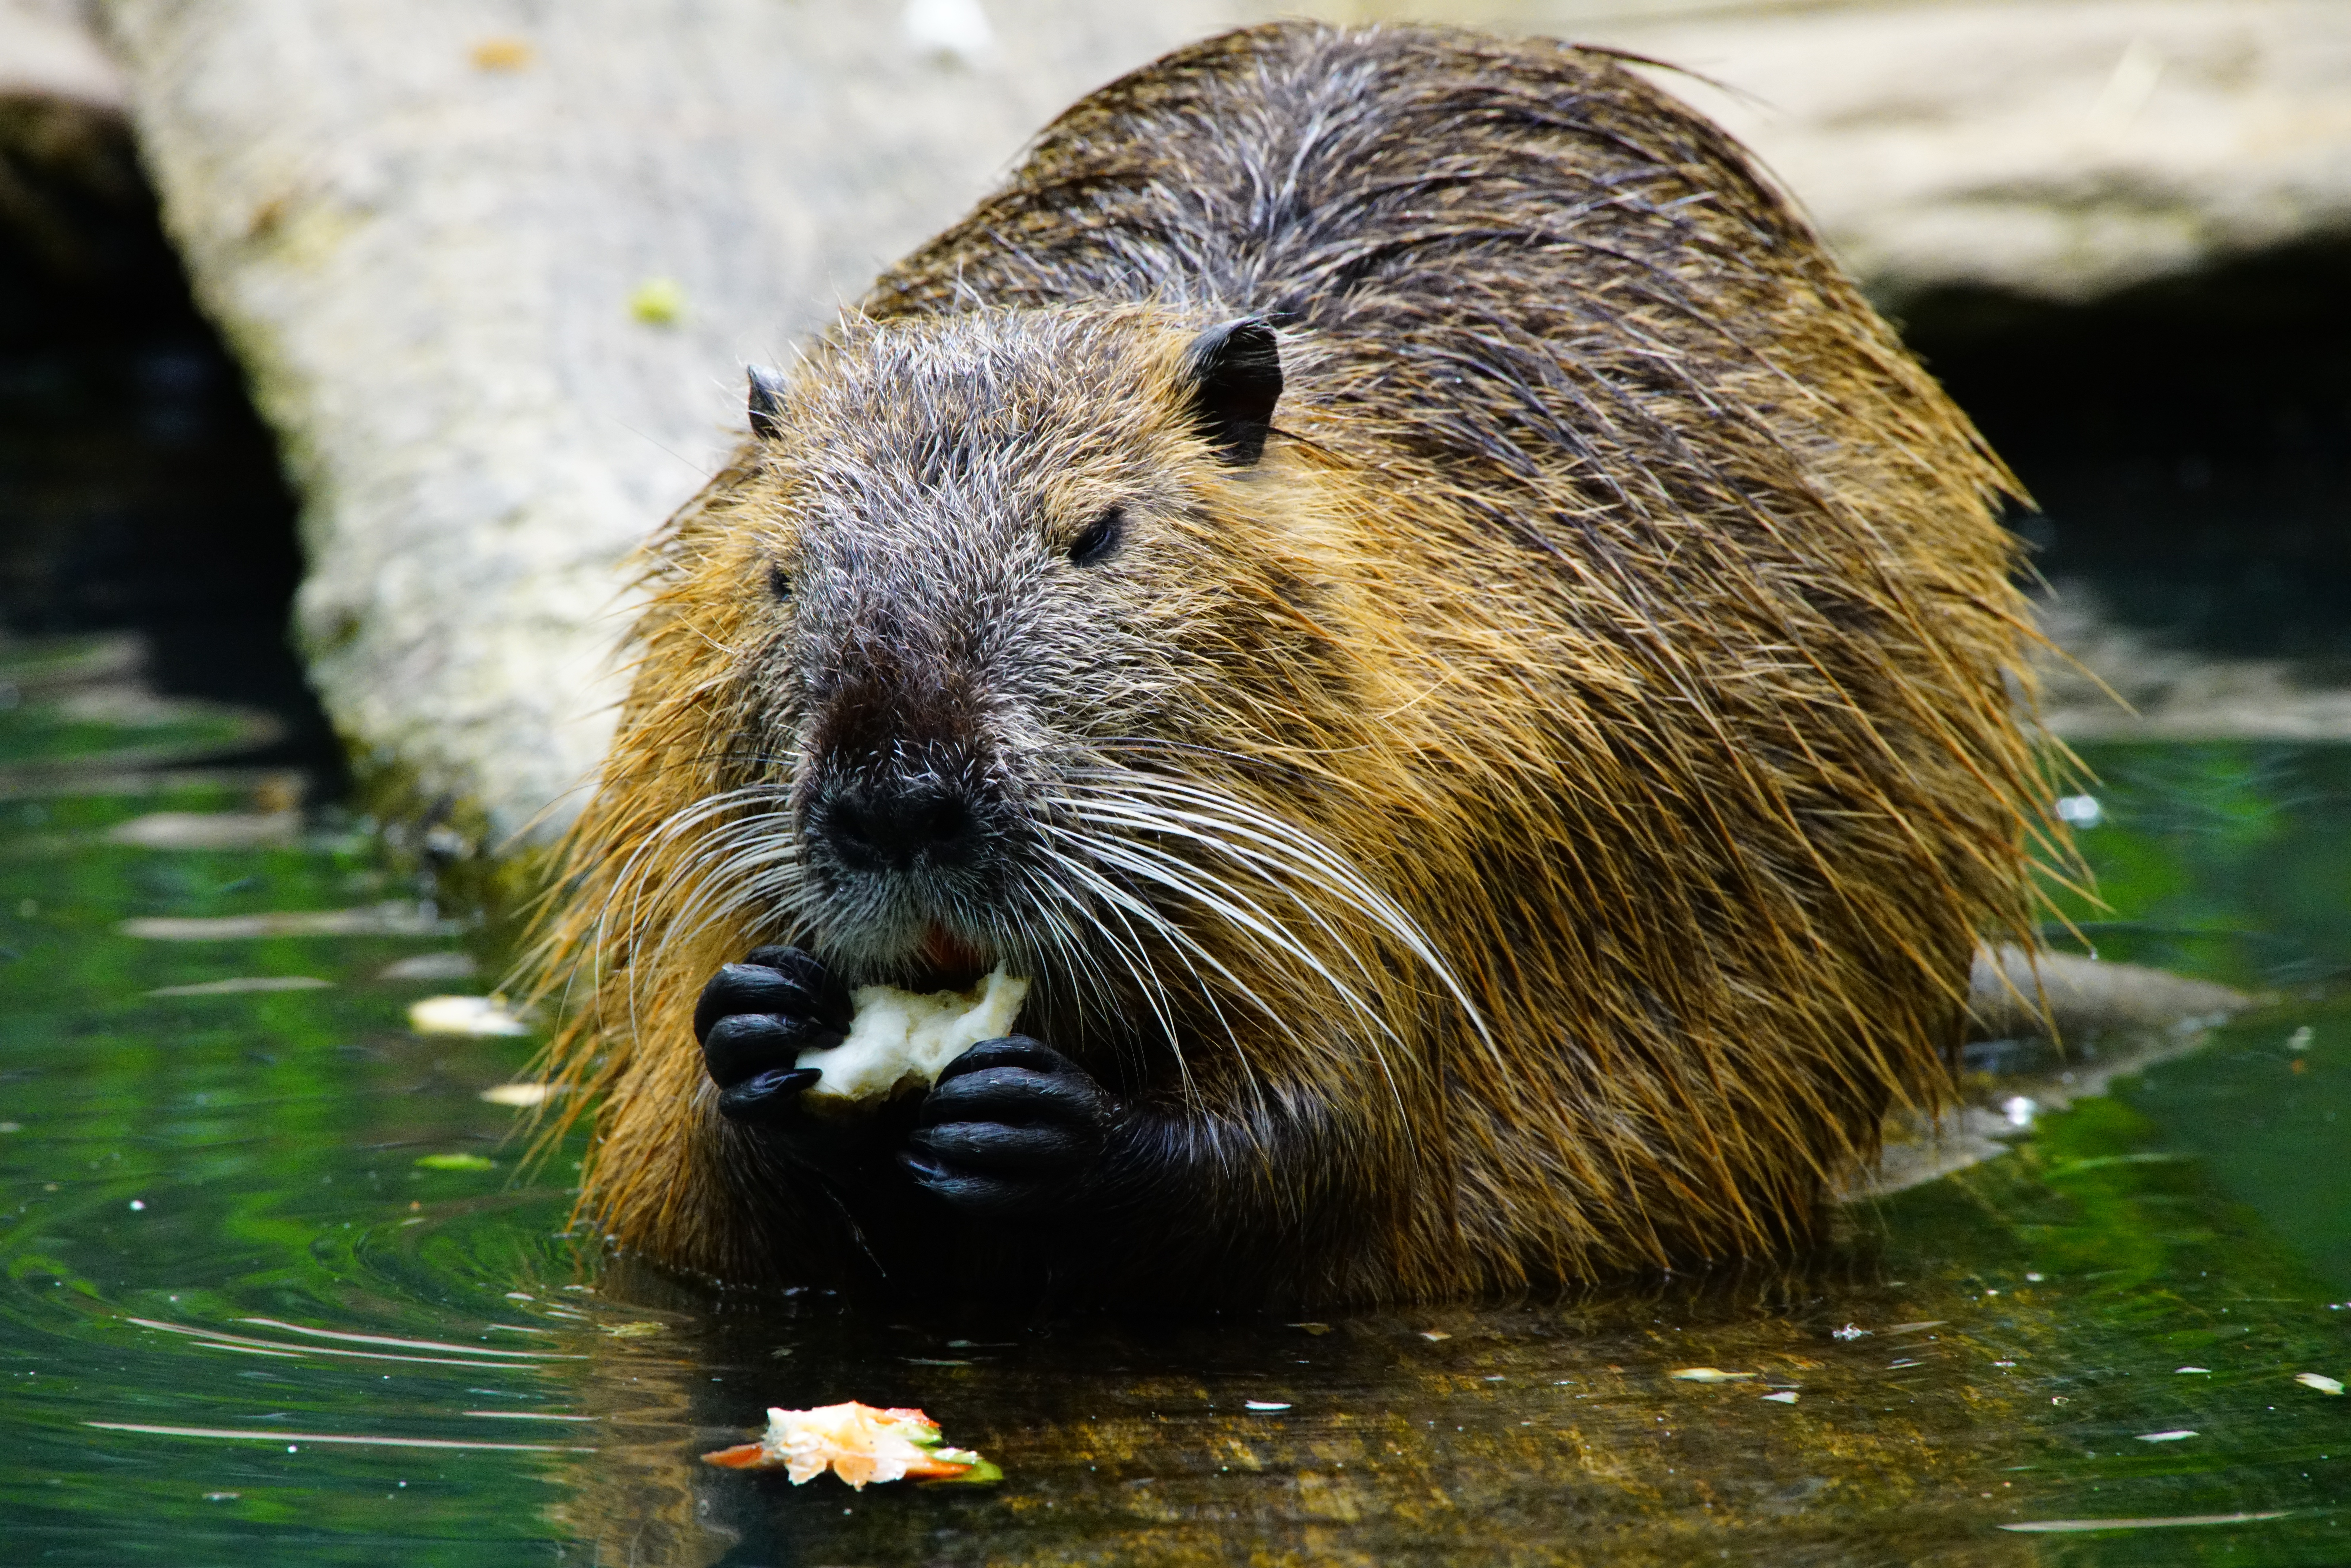
nature, wildlife, zoo, mammal, rodent, fauna, whiskers, vertebrate, beaver, capybara, muskrat, marmot, eats, nutria